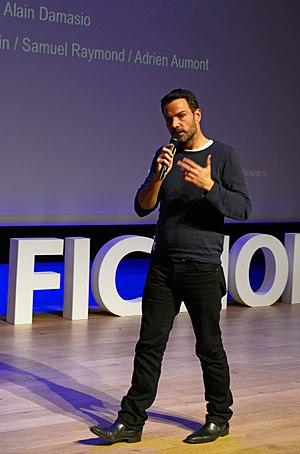
Jérôme Kerviel Finance-Fiction Popfinance Crowdfunding
Jérôme Kerviel, né le 11 janvier 1977 à Pont-l'Abbé, est, de 2005 à 2008, un opérateur de marché français, salarié de la Société générale. Il est un acteur majeur des pertes de la Société générale découvertes en janvier 2008 et résultant de la liquidation de ses prises de positions sur des contrats à terme sur indices d'actions s'élevant à cette époque à environ 50 milliards d'euros.